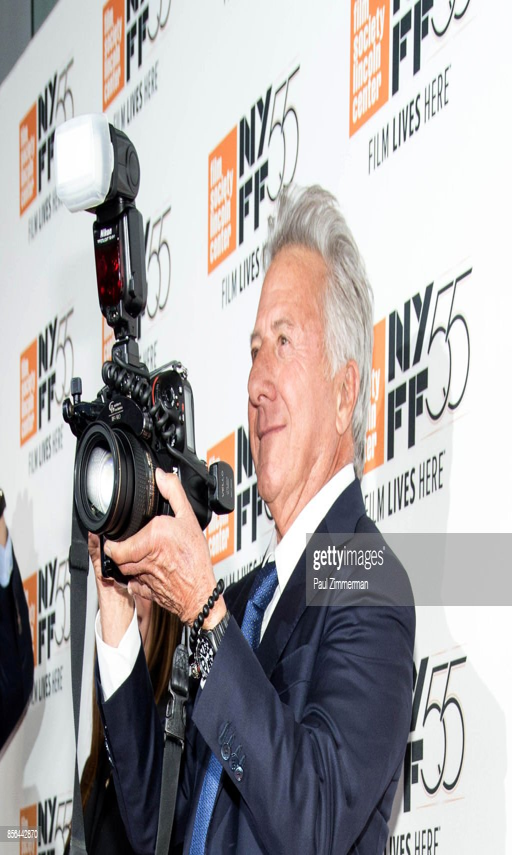
actor attends the 55th festival screening .